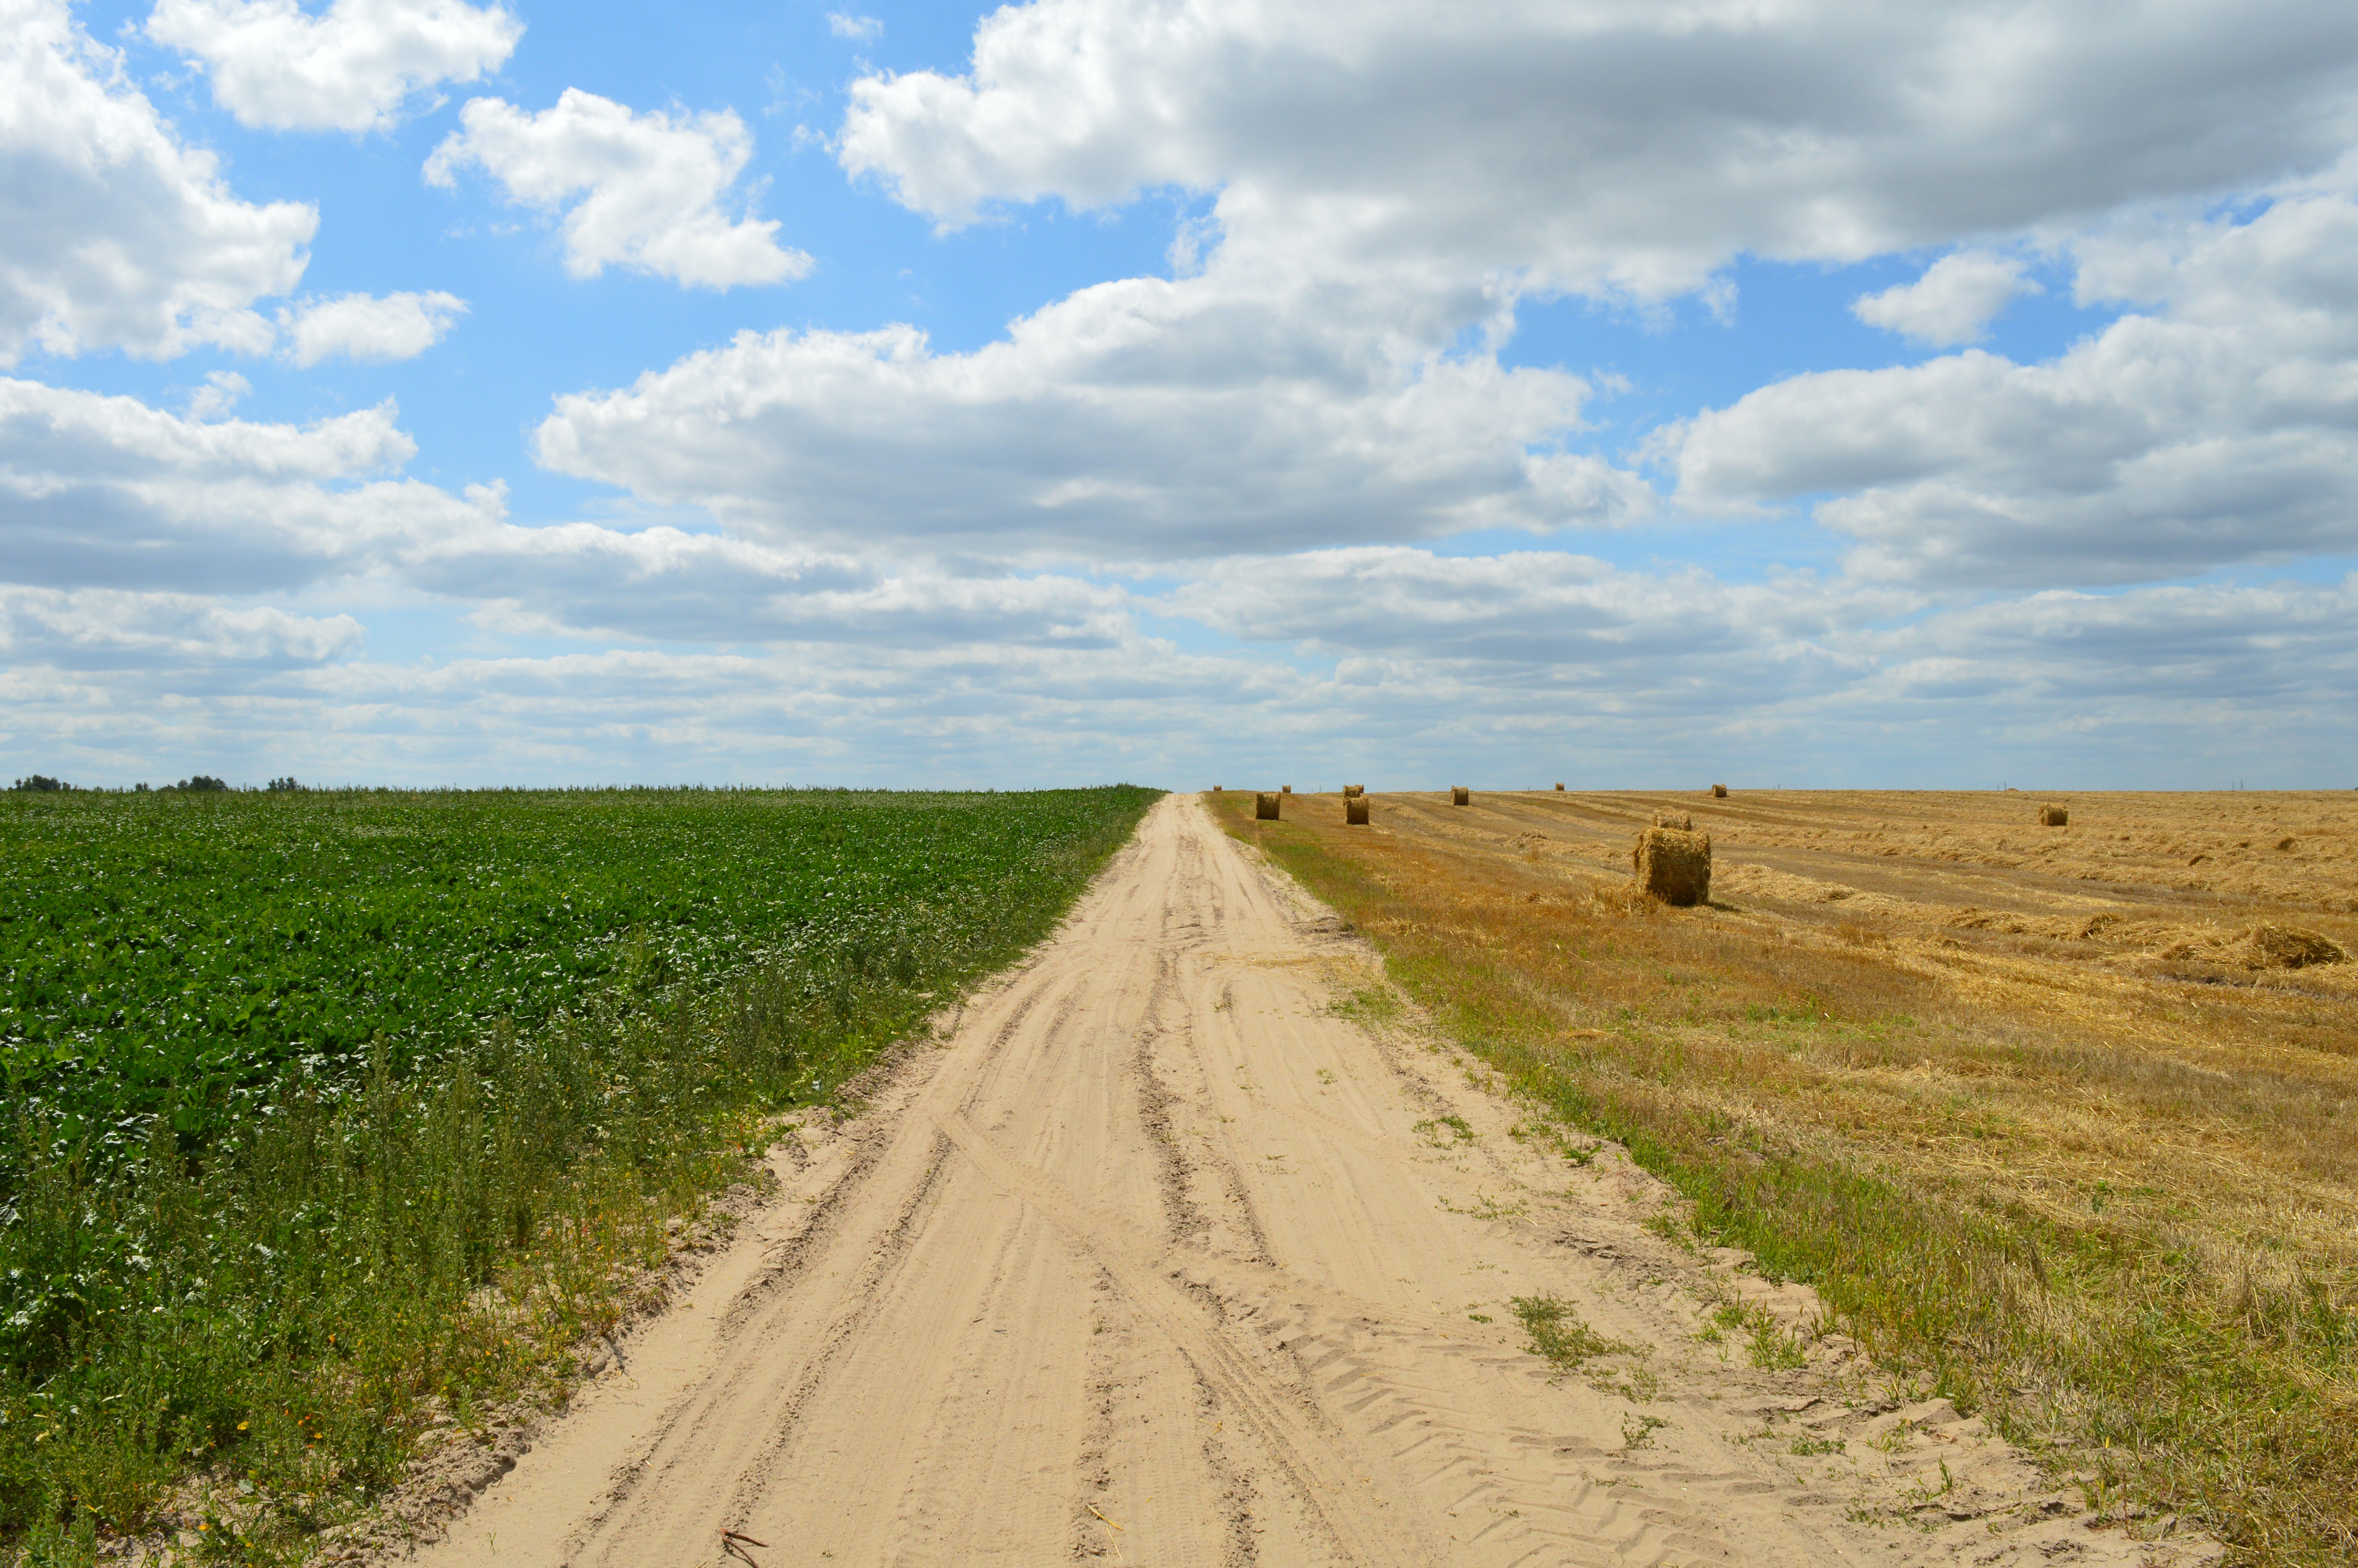
landscape, grass, sand, horizon, sky, road, bale, field, farm, wheat, prairie, hill, country, dirt road, green, soil, stack, yellow, agriculture, plain, grassland, infrastructure, badlands, straw, plateau, habitat, harvesting, ecosystem, steppe, rural area, a pile, natural environment, aeolian landform, grass family, ecoregion